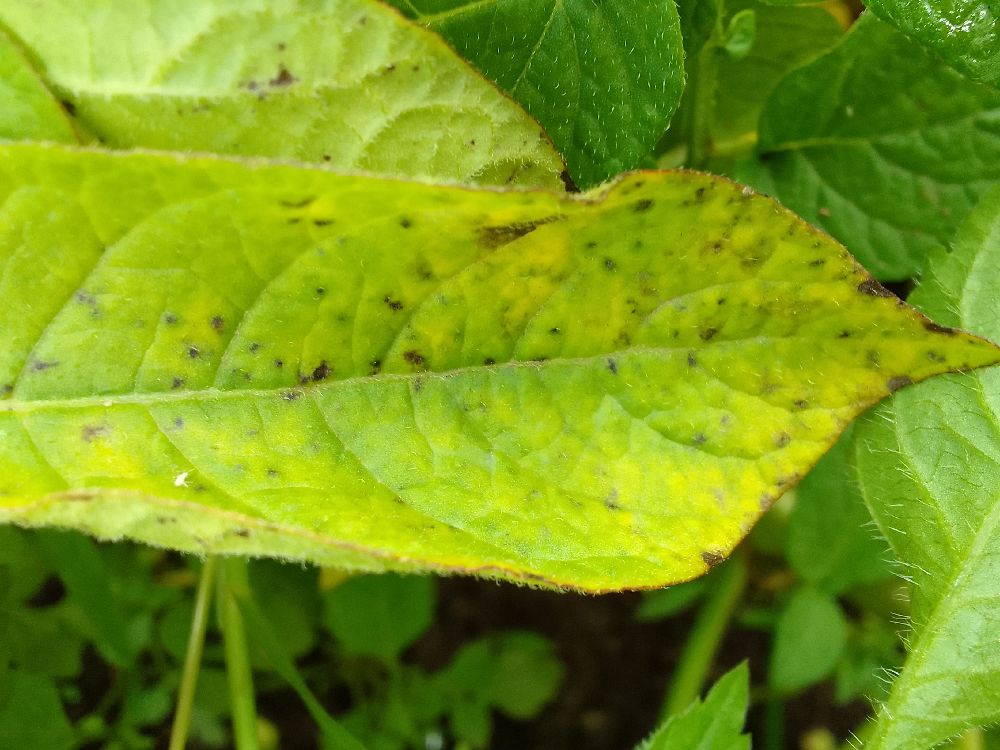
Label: Early blight